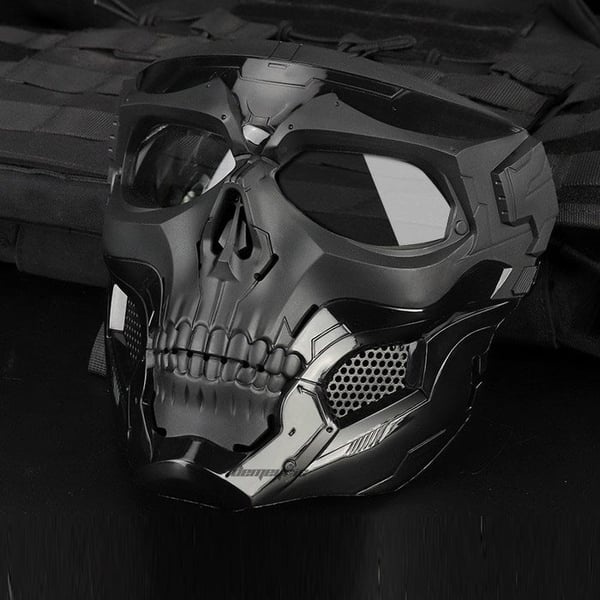
⛑Skull Horror Helmet Mask⛑
🔥 HOT DEAL ALERT! 50% OFF Today Only ! 7892 Pieces Sold in 1 Hour! 💀 Ghost Skull™ Tactical Mask: Your Ultimate Protection for Thrilling Adventures! ✅ Heavy-duty durable construction (ABS/Nylon fiber) • Premium impact protection • Breathable toxin-free foam • Easy-adjust straps (52-64cm head circumference) • Multi-scene versatility • Unisex design • Lightweight (0.26KG) 😫 Fed Up With Disappointing Tactical Masks? • Flimsy masks crack easily under impact, failing to protect during airsoft/paintball battles? 🎯❌ • Poor breathability leads to discomfort and overheating during long activities? 😓😣 • Ill-fitting designs slip or pinch, ruining your adventure experience? 🧢💸 • Single-use masks can’t adapt to different activities (riding, snow sports, cosplay)? 🛵❄️ • Toxic materials cause skin irritation or unpleasant odors? 🚫 🌟 One Mask Solves It All: Strong, Comfortable, Versatile & Safe! Dominate the battlefield, ride with confidence, and stand out in cosplay with the Ghost Skull™! 💪 Heavy-Duty Durability: Built for Intense Adventures Premium material combination: Crafted with durable ABS and Nylon fiber, able to withstand airsoft and paintball fire without breaking. Impact-resistant design: Equipped with soft sponge padding for enhanced shock absorption, protecting your face from collisions. Long-lasting performance: Resists wear and tear from outdoor elements, making it a reliable addition to your gear collection. 🛡️ Premium Protection: Safe & Reliable Full-face protection: Shields your face from projectiles, dust, and debris during airsoft, paintball, or motorcycle rides. Envy-worthy design: Stands out on the battlefield with its bold Ghost Skull look, combining style and functionality. Kid-friendly safety: Suitable for teens and adults, with a sturdy yet non-toxic build for worry-free use. 😌 Breathable & Comfortable: All-Day Freshness Breathable structure: Nylon fiber shell paired with soft, toxin-free foam ensures air circulation, preventing stuffiness. Odor-free padding: High-quality foam material avoids unpleasant smells even after prolonged use. Lightweight design: Weighs only 0.26KG, reducing fatigue during long activities like riding or cosplay events. 🔧 Easy Adjustment: Perfect Fit for Everyone Flexible straps: Easily adjust to fit head circumferences from 52cm to 64cm, suitable for most adults and teens. Tool-free assembly: Takes less than 3 minutes to put together, getting you ready for adventure in no time. Helmet-compatible: Clips easily onto helmets for motorcycle riders, adding extra protection without sacrificing fit. 🌍 Multi-Scene Versatility: For Every Adventure Wide range of uses: Perfect for airsoft, paintball, motorcycle riding, ATVs, snow sports, buggies, and cosplay (e.g., Gears of War characters). Unisex design: Suitable for men, women, teens, and kids (with adult supervision), making it a versatile gear for the whole family. Great gift choice: Ideal for nephews, friends, or adventure lovers who enjoy thrilling activities or cosplay. 📊 Key Specifications Material & Weight ABS/Nylon Fiber • 0.26KG Size & Fit 20×20×12cm • 52-64cm Head Circumference Details Product No.: MA-110 • Unisex Package Include 1× Ghost Skull™ Tactical Mask 🌟 Trusted by Thousands of Customers! "UNBELIEVABLE quality! This thing arrived wrapped and in perfect condition. Not a scratch. The quality is MUCH nicer than I expected. I'm stoked on the purchase and highly recommend you get one." "I love it I’ve a big head I’m 17 years old it can adjust both helmet and mask it was easy to set it’s strong plastic for airsoft I recommend it :)" "This is a excellent mask. It was real easy to put together less then 3mins for me. The fit is perfect, before i ordered mines i took measurements of my head to make sure it fits. And it dose, perfectly." "I assembled it for my autistic son. We are going as Gears of War characters and this is a prop he is using. He was ECSTATIC when he saw it complete." ⚠️ Safe Use & Care Notes For airsoft/paintball, note that impact lens performance may vary—assess suitability for intense matches. Keep out of reach of young children when not in use, and supervise teens during activities. Clean the mask with a damp cloth after use to remove dirt and debris, extending its lifespan. Store in a dry, cool place to avoid damage to the foam padding and shell. 🏍️ Who Needs This Ghost Skull™ Mask? Airsoft/paintball players: Seeking durable, protective gear for battles. Motorcycle/ATV riders: Needing face protection from wind, dust, and debris. Outdoor enthusiasts: Enjoying snow sports, buggy rides, or other thrilling activities. Cosplayers: Creating bold looks for events (e.g., Gears of War, tactical-themed costumes). Gift givers: Looking for unique, practical gifts for teens, nephews, or adventure lovers. ⚡ DON’T MISS OUT! 49% OFF Ends Today – Only $19.99 (Reg. $39.99)! 7892 Pieces Sold in 1 Hour – Stock Is Running Low! Grab Yours Now! 💀 Thank you for choosing the Ghost Skull™ Tactical Mask – every adventure deserves reliable protection and bold style! 💀
Brand: nutwinee
Category: Sporting Goods > Outdoor Recreation > Hunting & Shooting > Airsoft > Airsoft Protective Gear > Airsoft Goggles & Masks